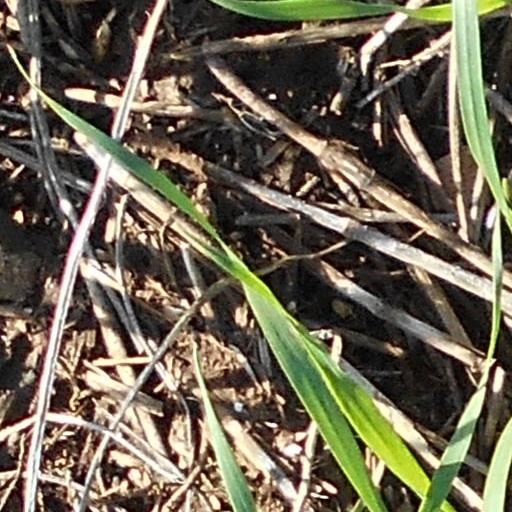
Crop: wheat